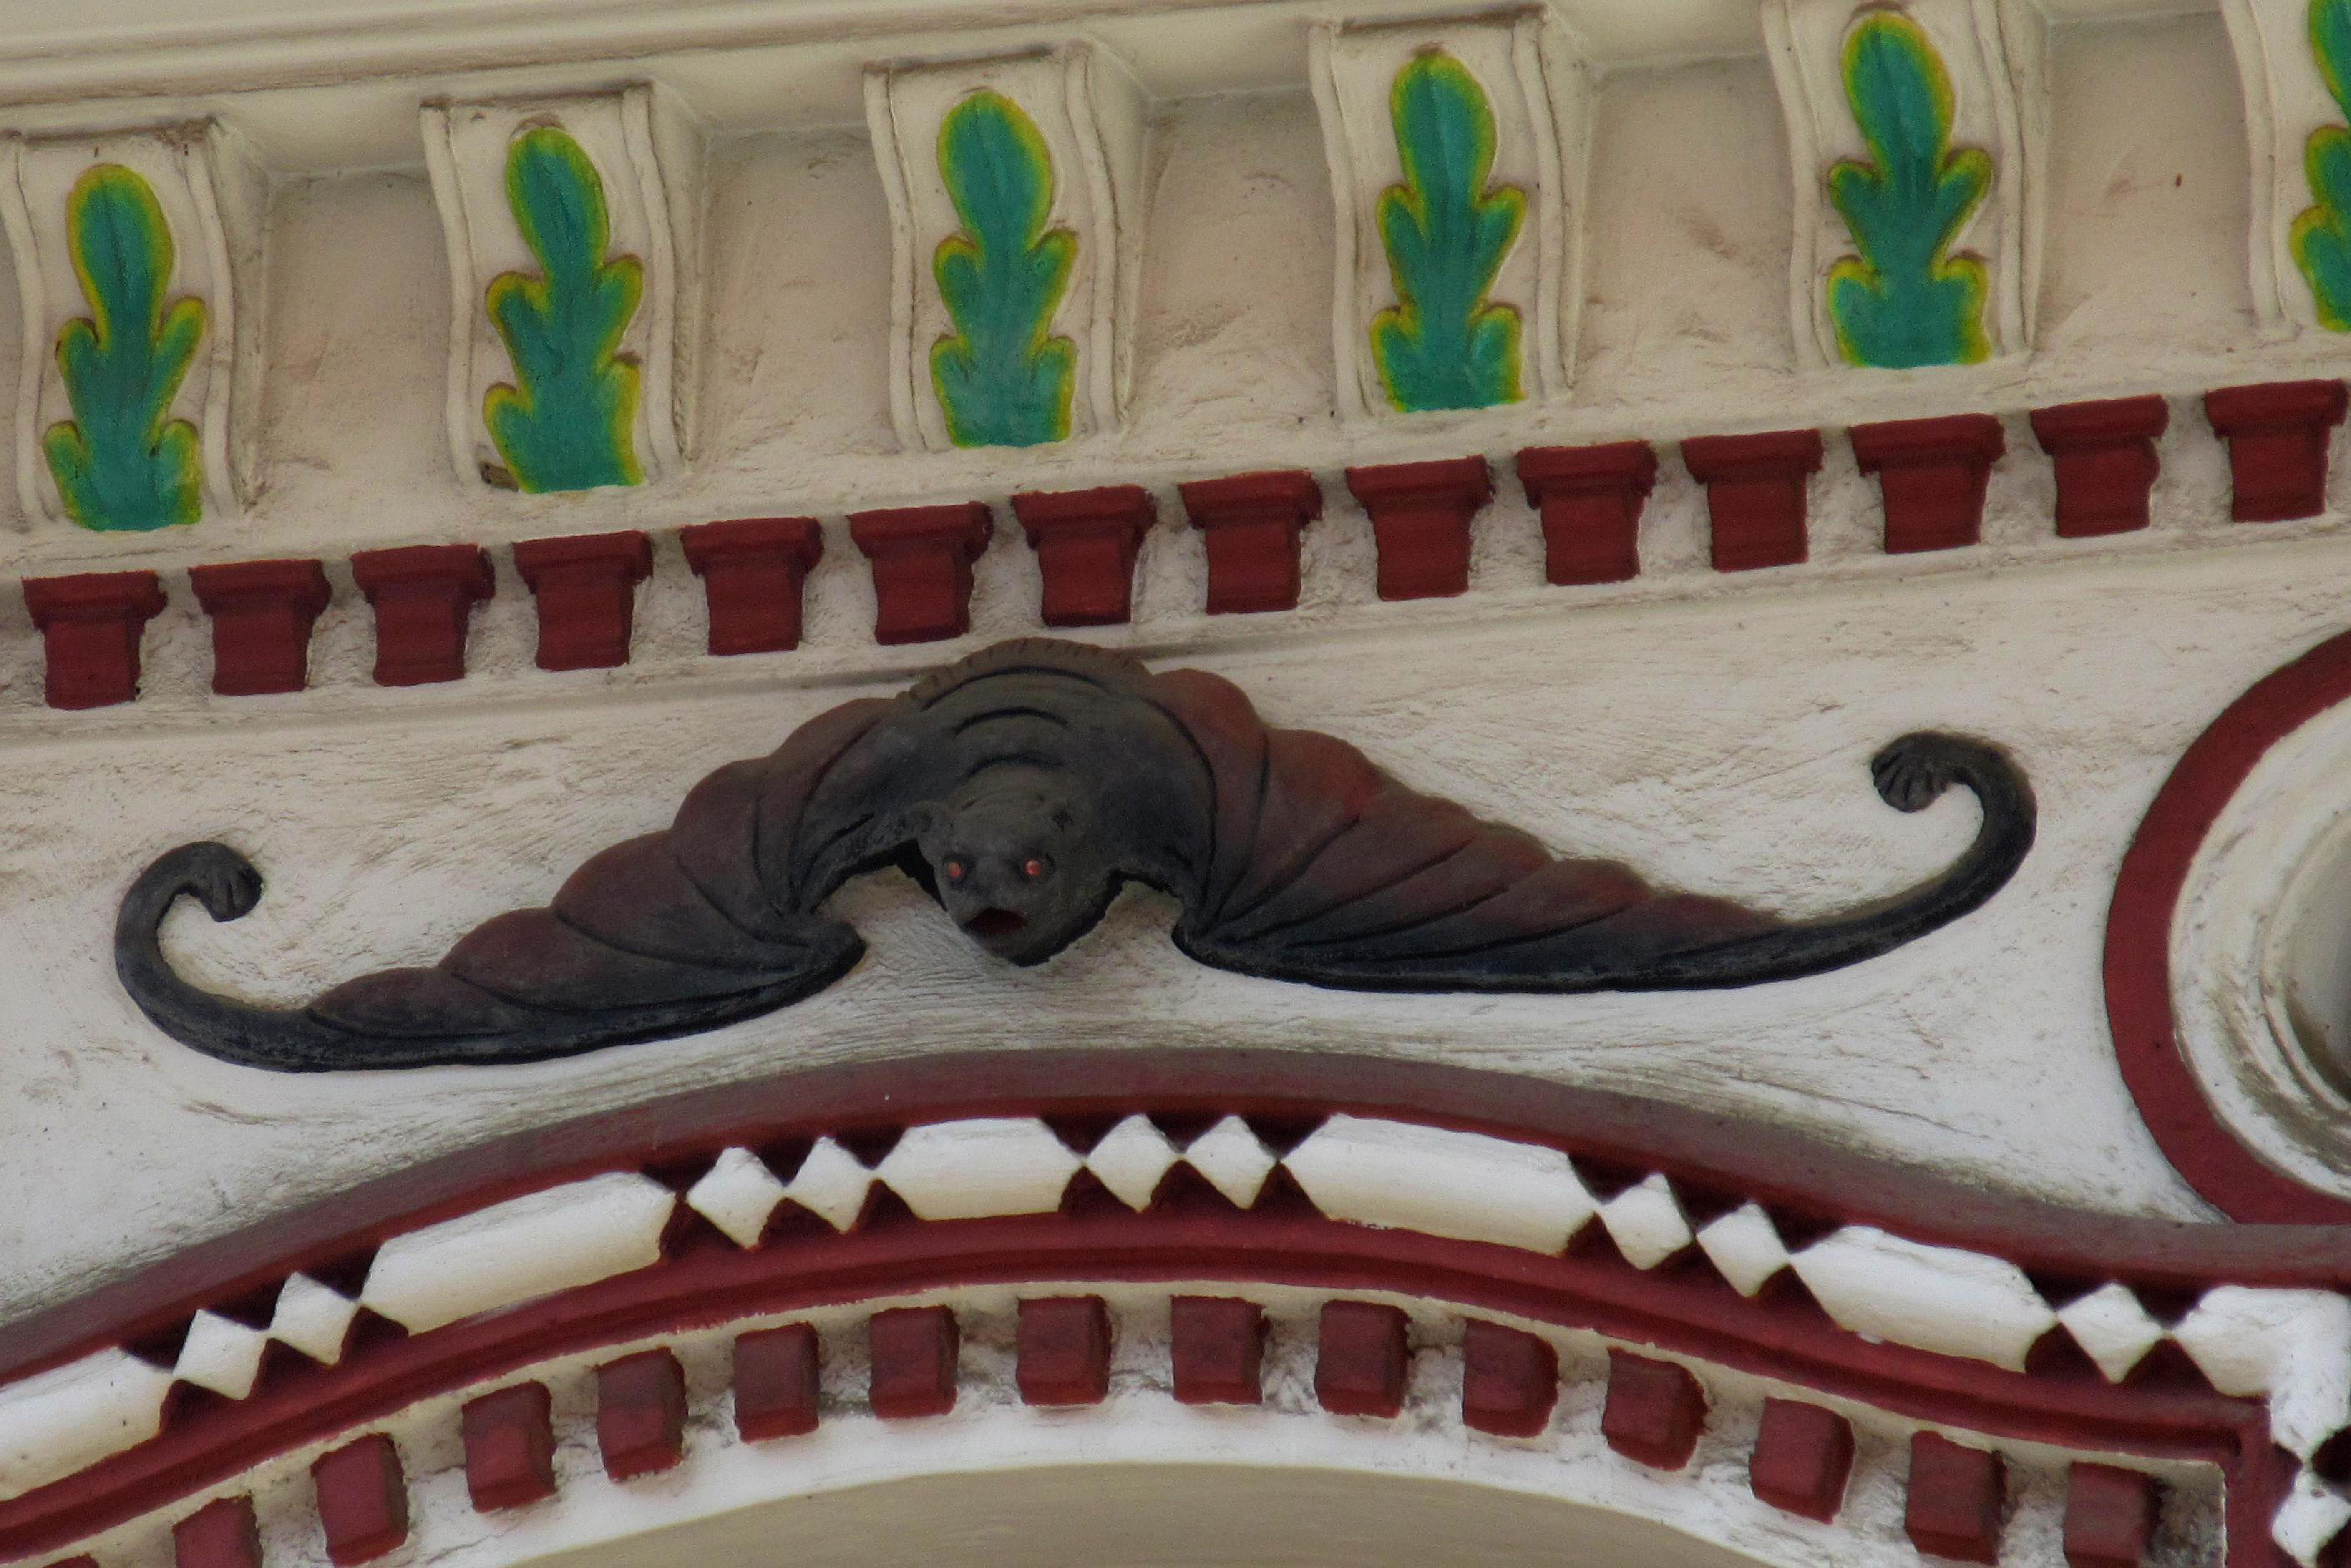
bat, old house, blessed, singapore, chinese, symbol, mark, culture, architecture, molding, carving